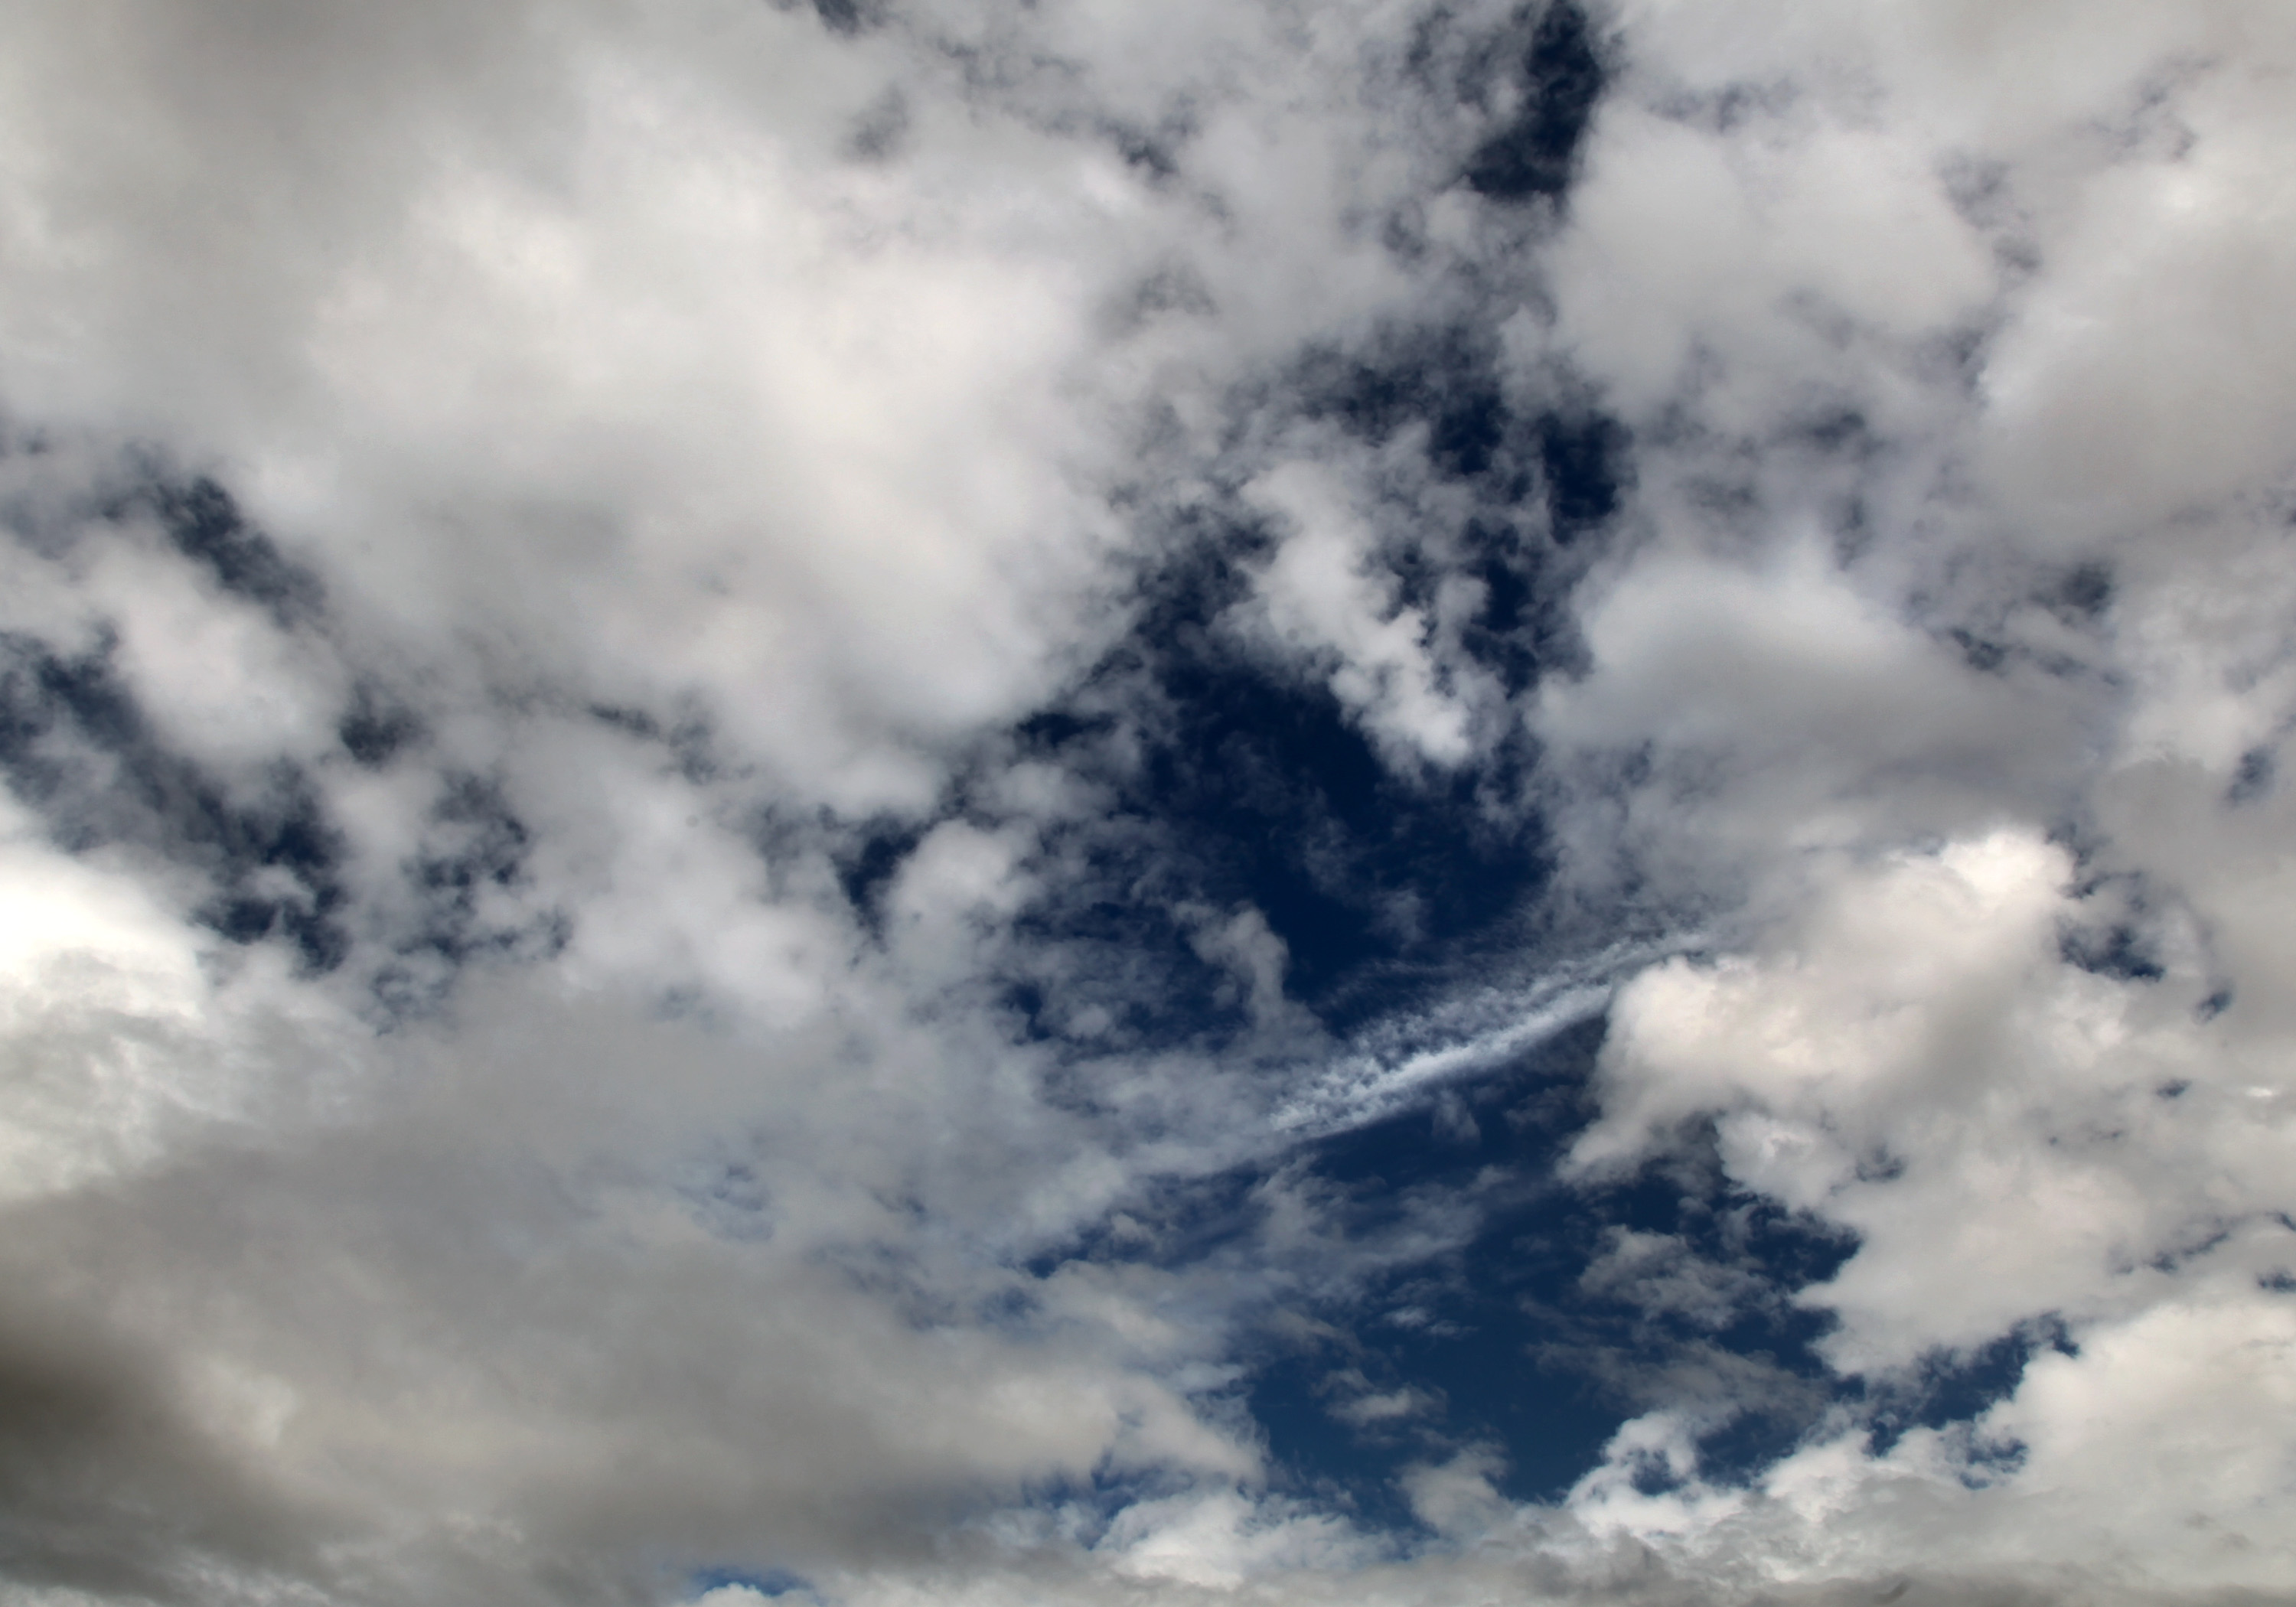
cloud, sky, sunlight, atmosphere, daytime, storm, cumulus, clouds, yolo, meteorological phenomenon, atmosphere of earth